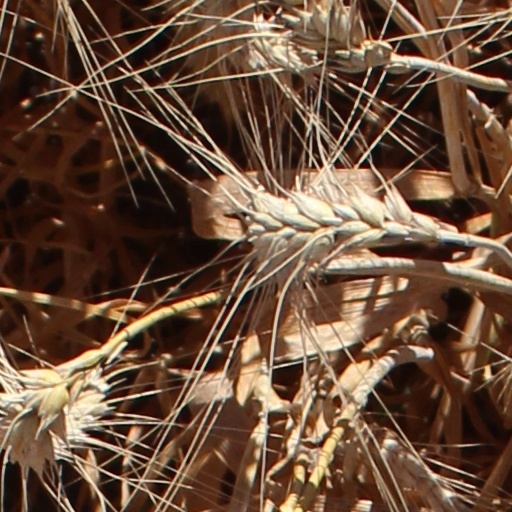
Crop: wheat